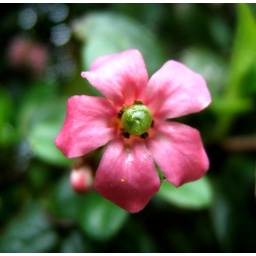
Lil tiny pink flower with the pearl in the middle